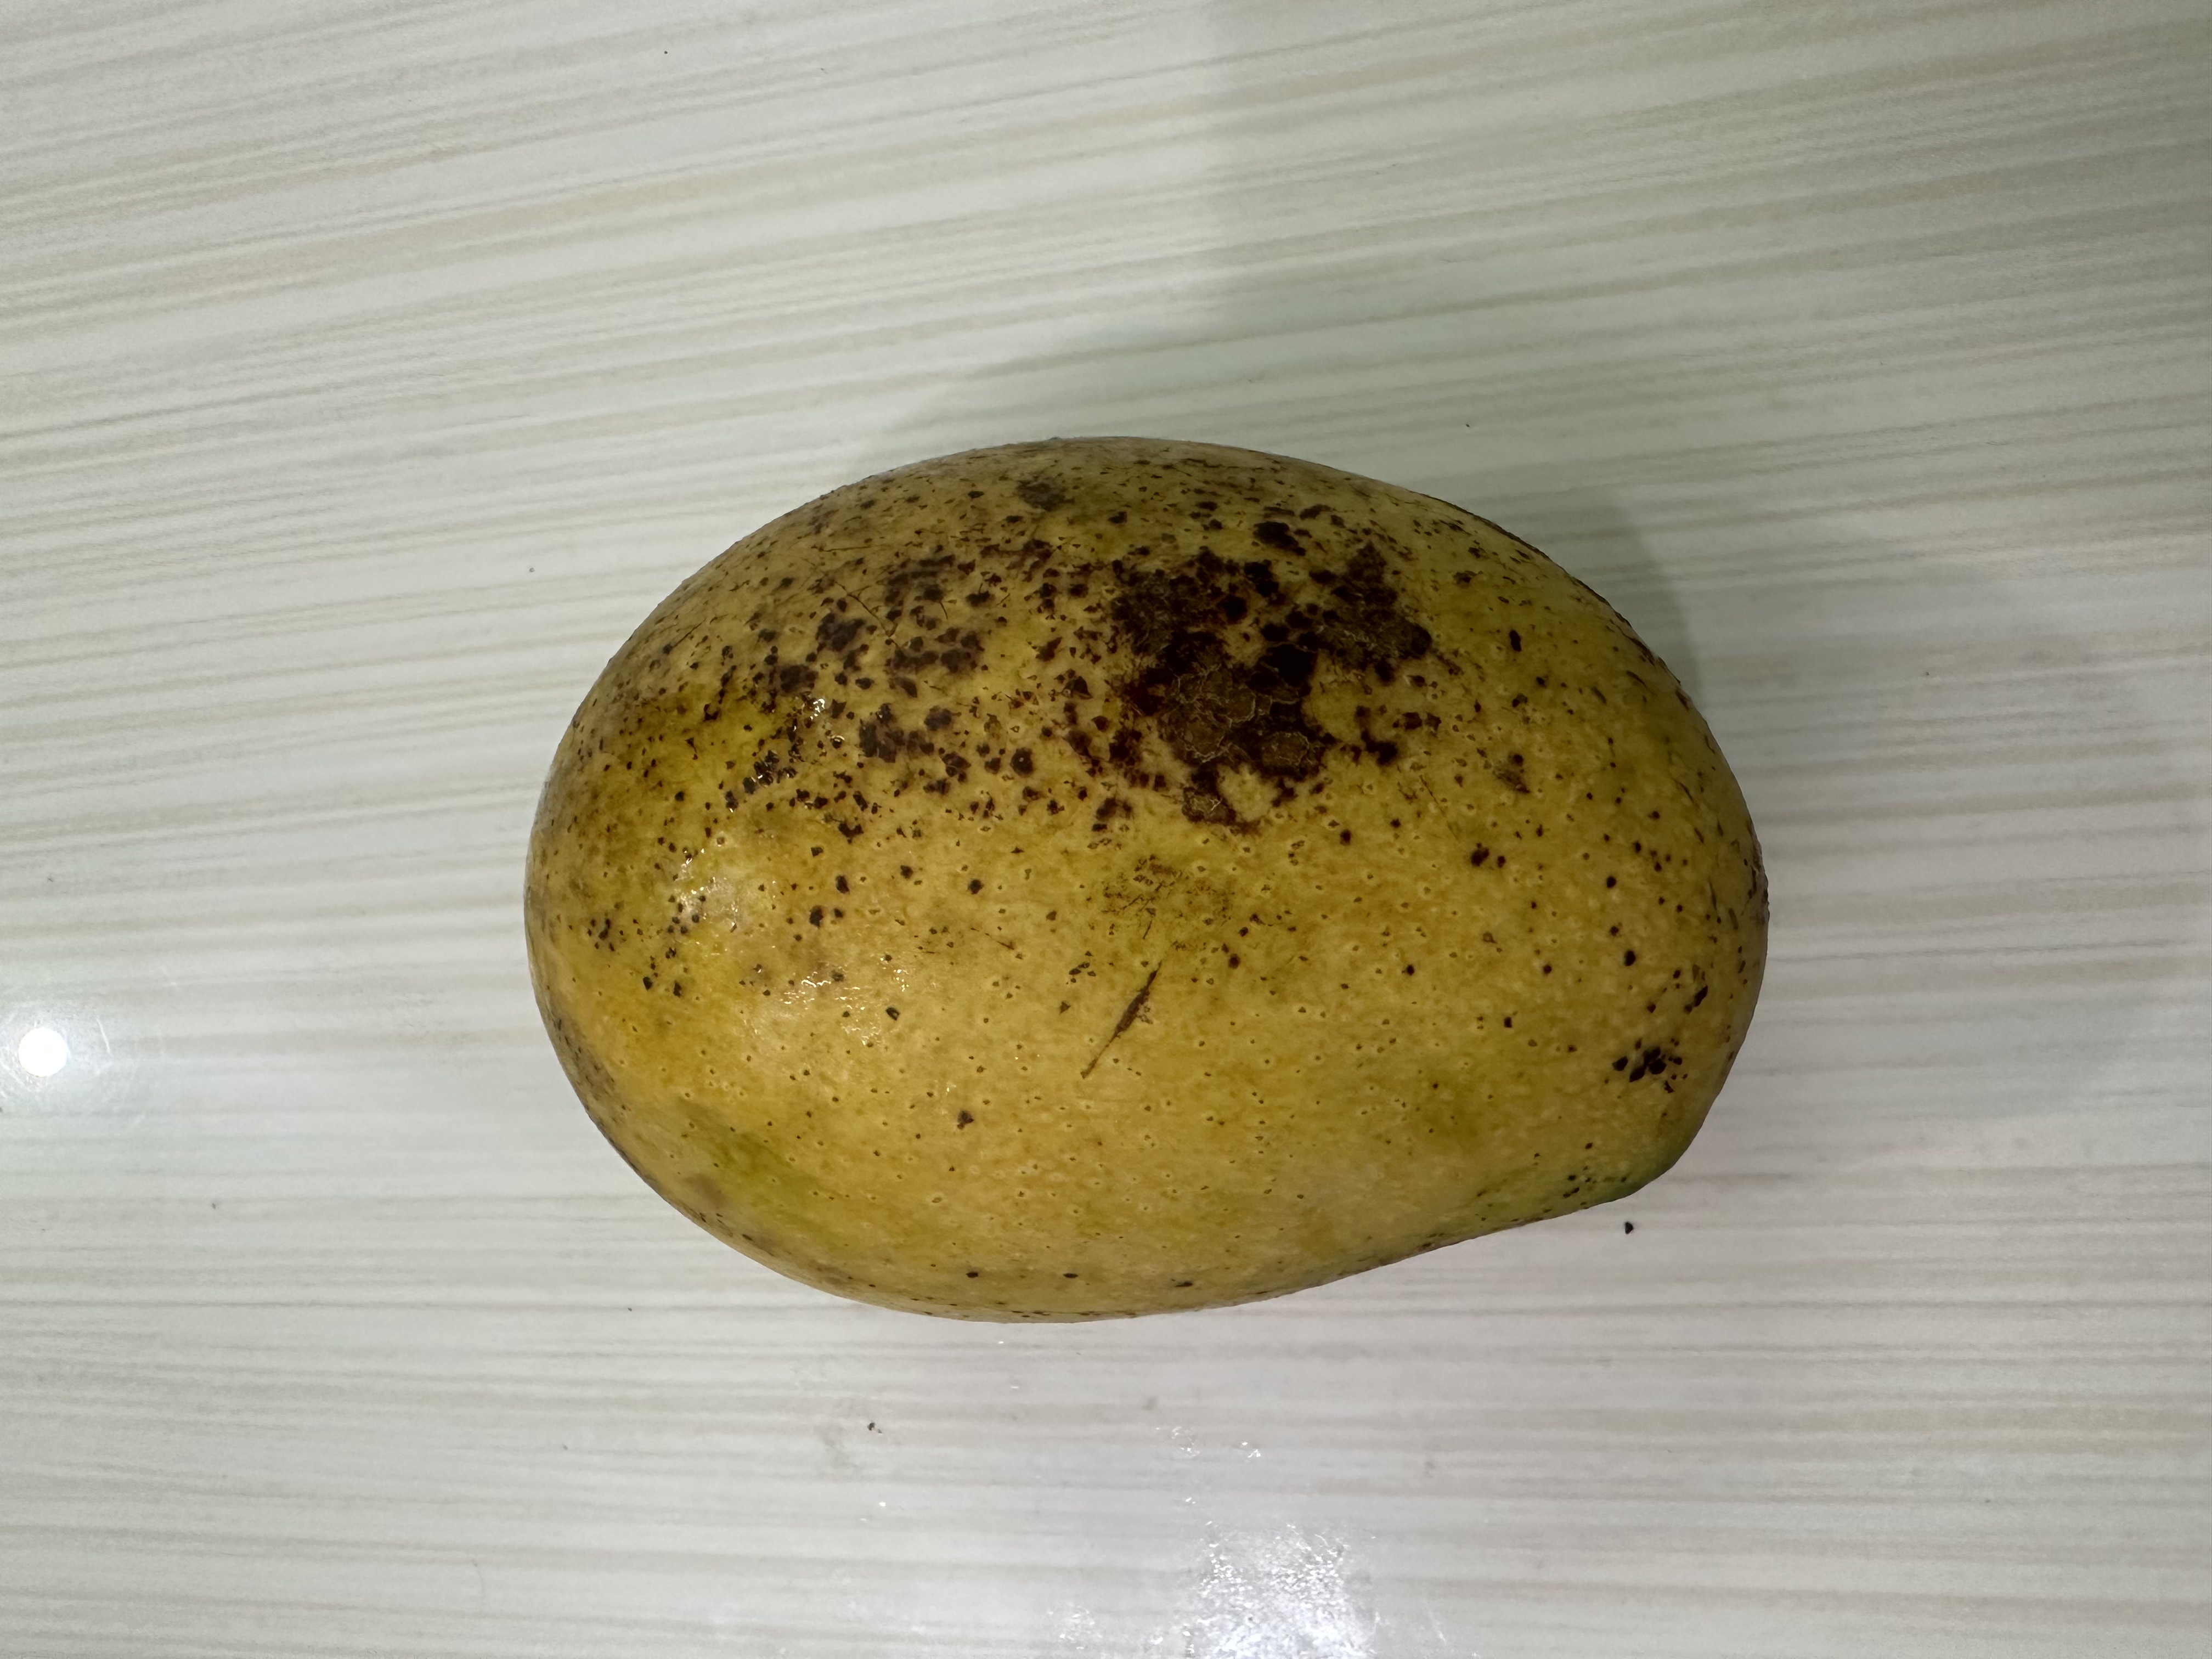
Mango variety: Kanchon Langra